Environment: real
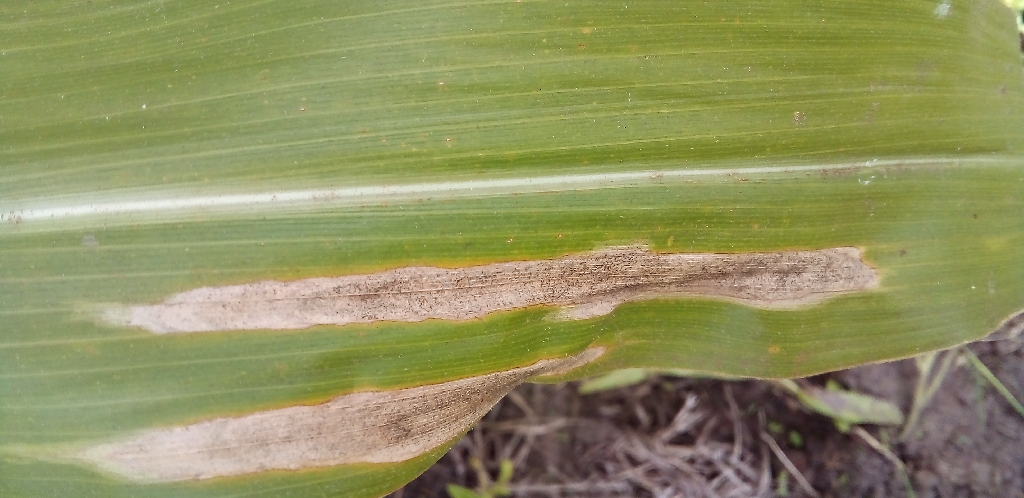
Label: northern_corn_leaf_blight